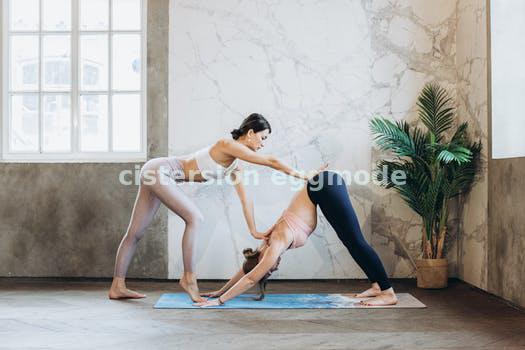
Label: Watermark